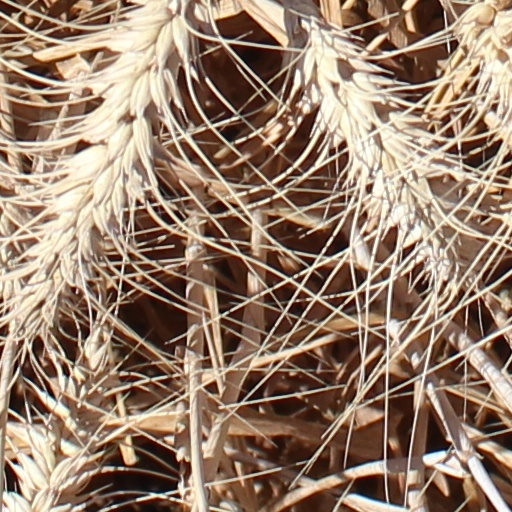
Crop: wheat